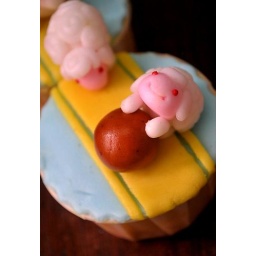
Mischievous baby lamb grabs the ball from rolling out to hit the pins. Mummy lamb is walking over to stop it.